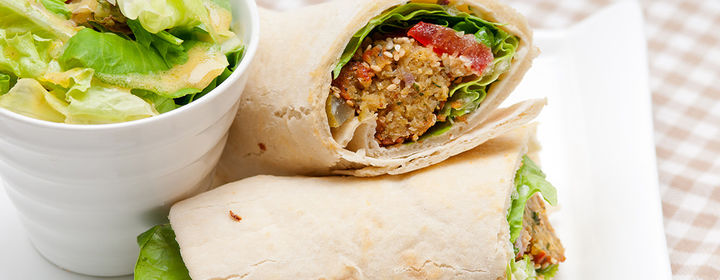
Dish: kaathi_rolls